MiNT Camera

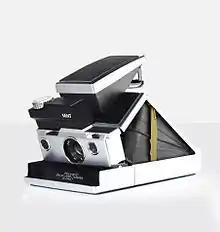
MiNT SLR670-S

MiNT upgrades existing SX-70's into their SLR670's by replacing the old electronic circuit boards with newly designed ones. The Time Machine add-on allows the user to choose different manual shutter speeds, as well as 600 film compatibility under the "Auto 600" mode. The SLR670 is considered by instant photographers as the "ideal instant camera", since it is built upon the most sought after Polaroid SX-70, and has modern compatibility.